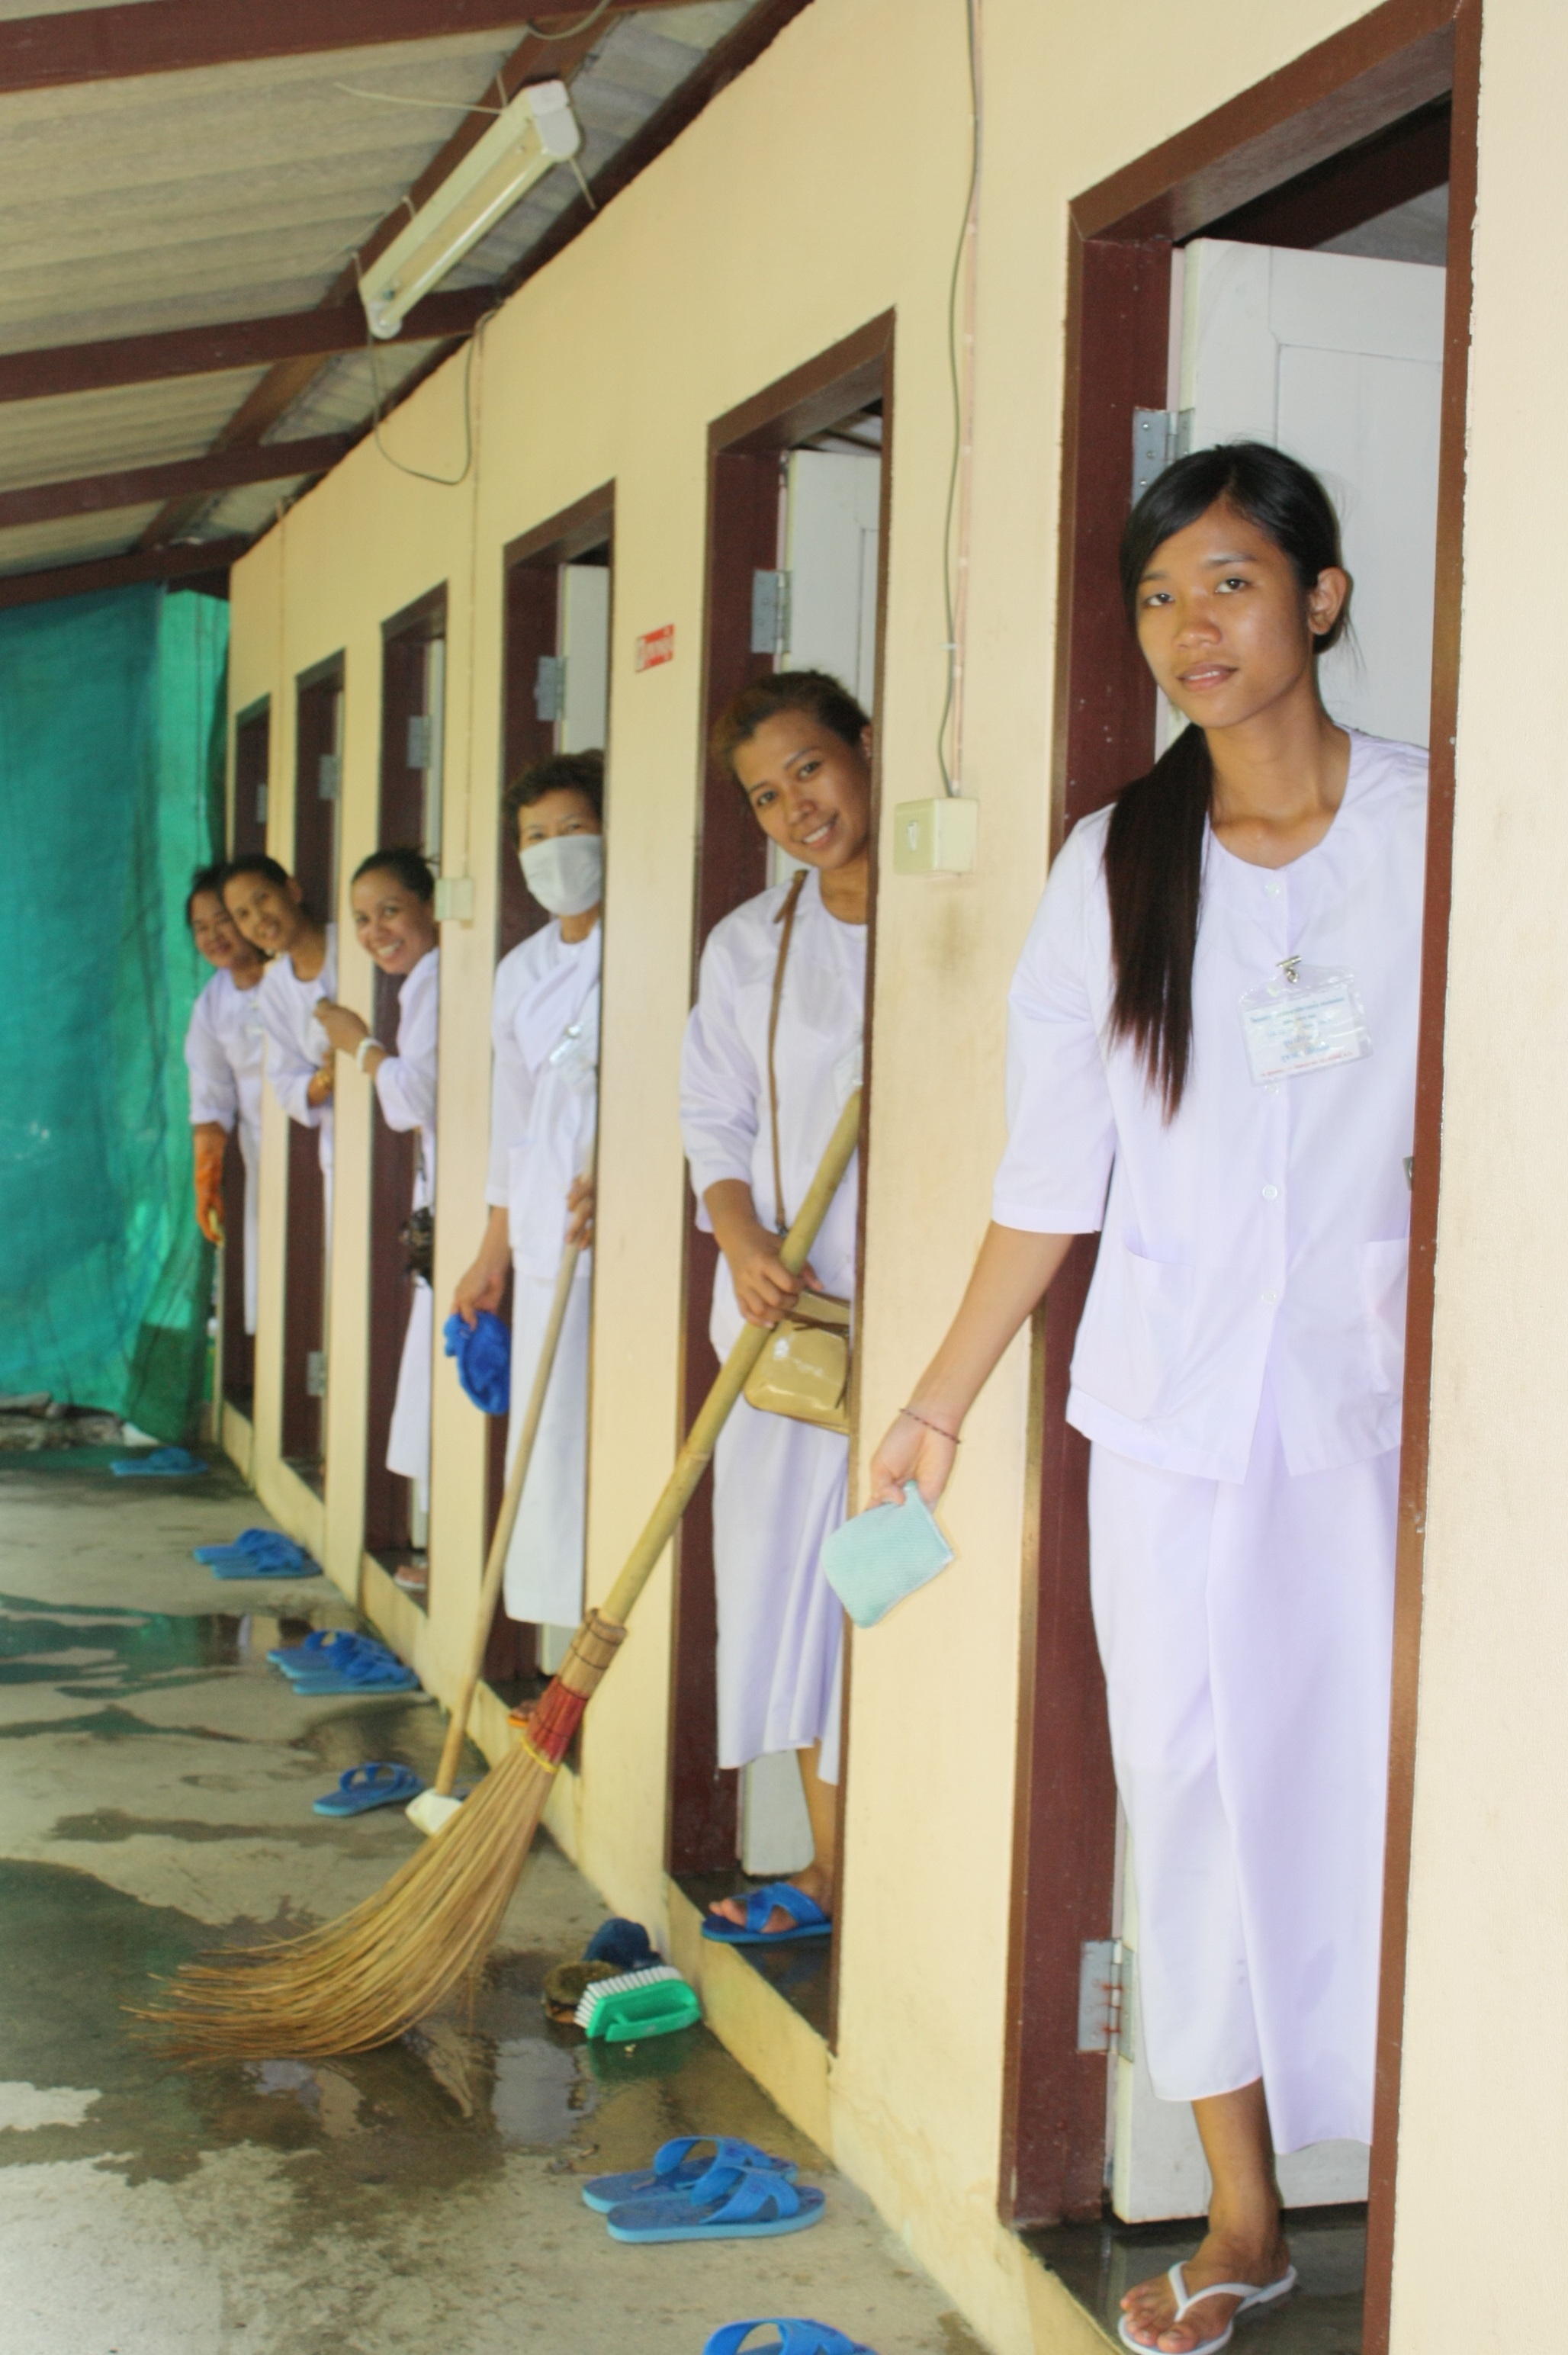
girl, wash, professional, clothing, room, thailand, religious, art, fun, women, cleaning, thai, in, buddhists, observe, precepts rite